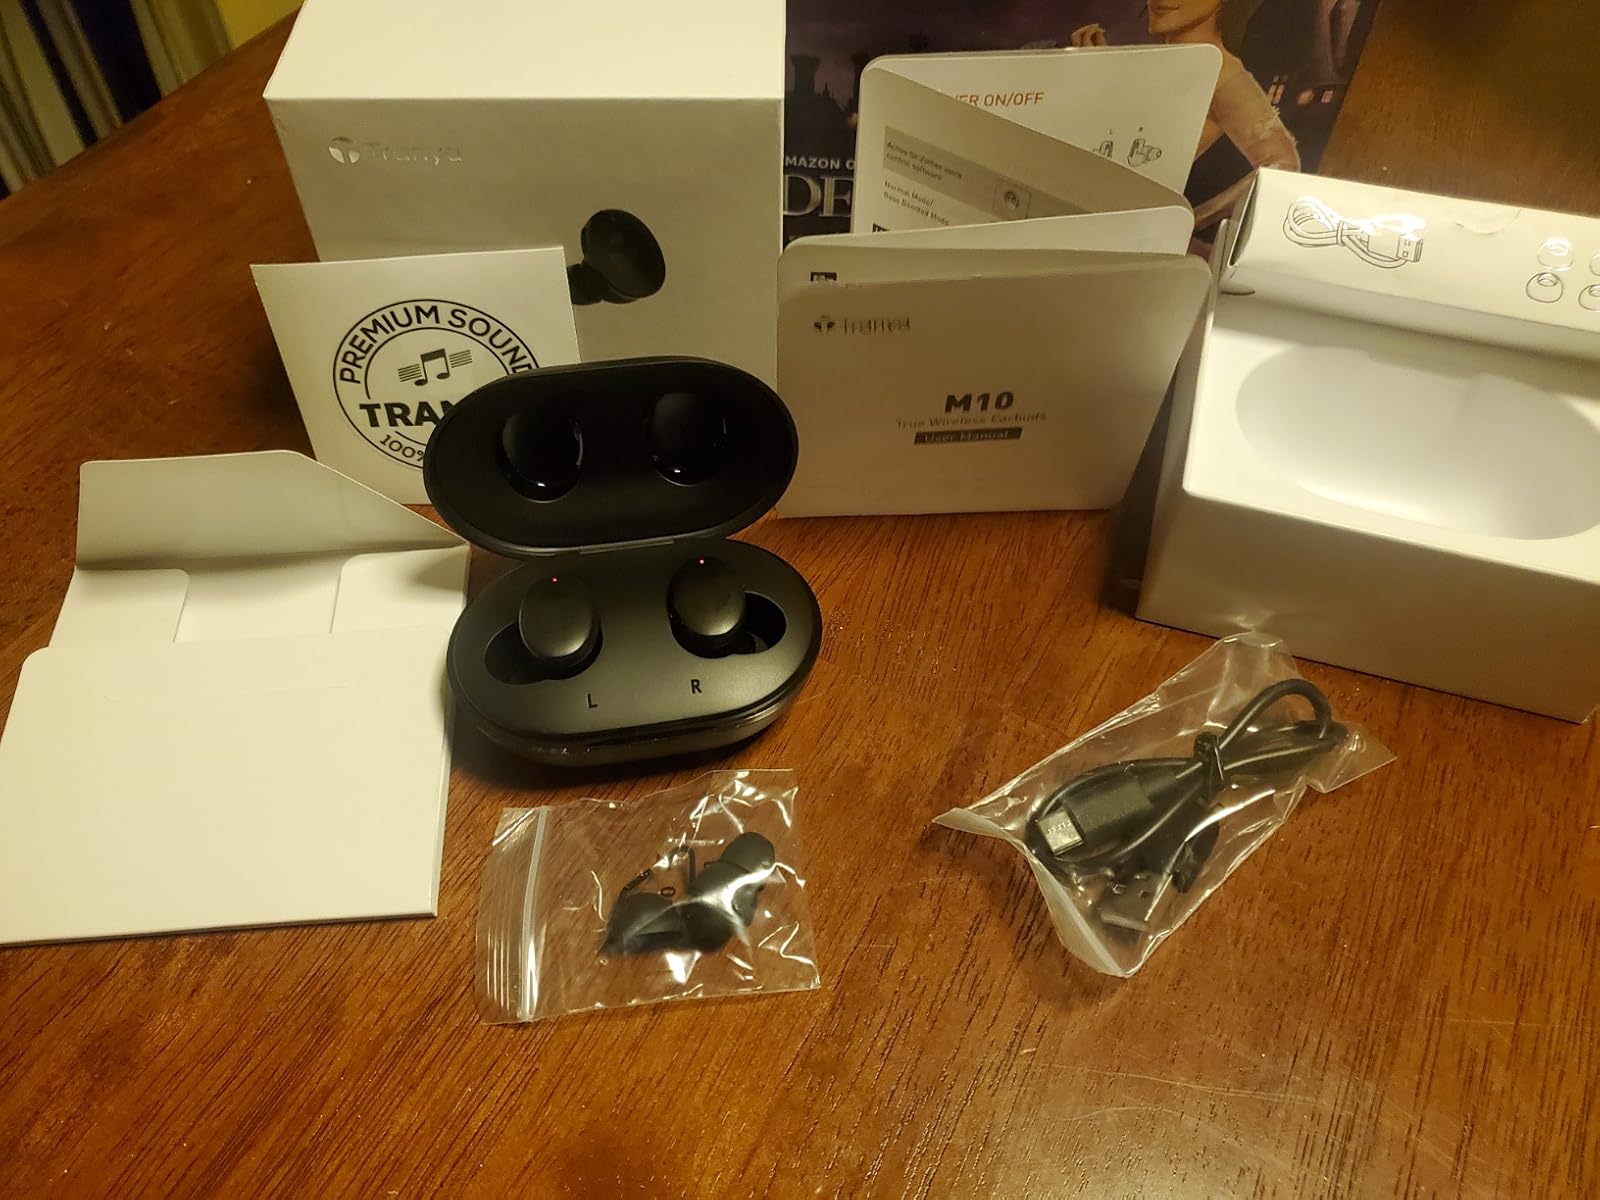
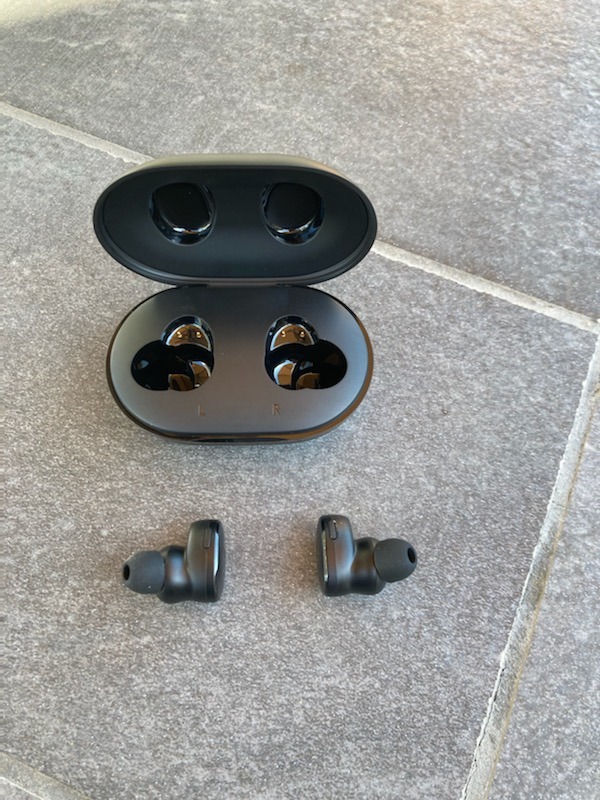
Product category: earbuds
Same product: yes